Sepphoris

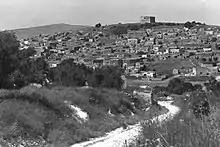
The Palestinian town of Saffuriya in 1949 after the depopulation of its 5,000 inhabitants

At the end of the 11th century, the First Crusade invaded the region and established Crusader states, with the Kingdom of Jerusalem replacing Muslim rule over Saffuriya. During the Crusader period, Sephoris changed hands several times. The Crusaders built a fort and watchtower atop the hill overlooking the town, and a church dedicated to Saint Anne, the mother of Mary, mother of Jesus. This became one of their local bases in the kingdom, and the town was called in or "Sephoris". In 1187, the field army of the Latin kingdom marched from their well-watered camp at Sephoris to be cut off and destroyed at the Battle of Hattin by the Ayyubid sultan, Saladin.